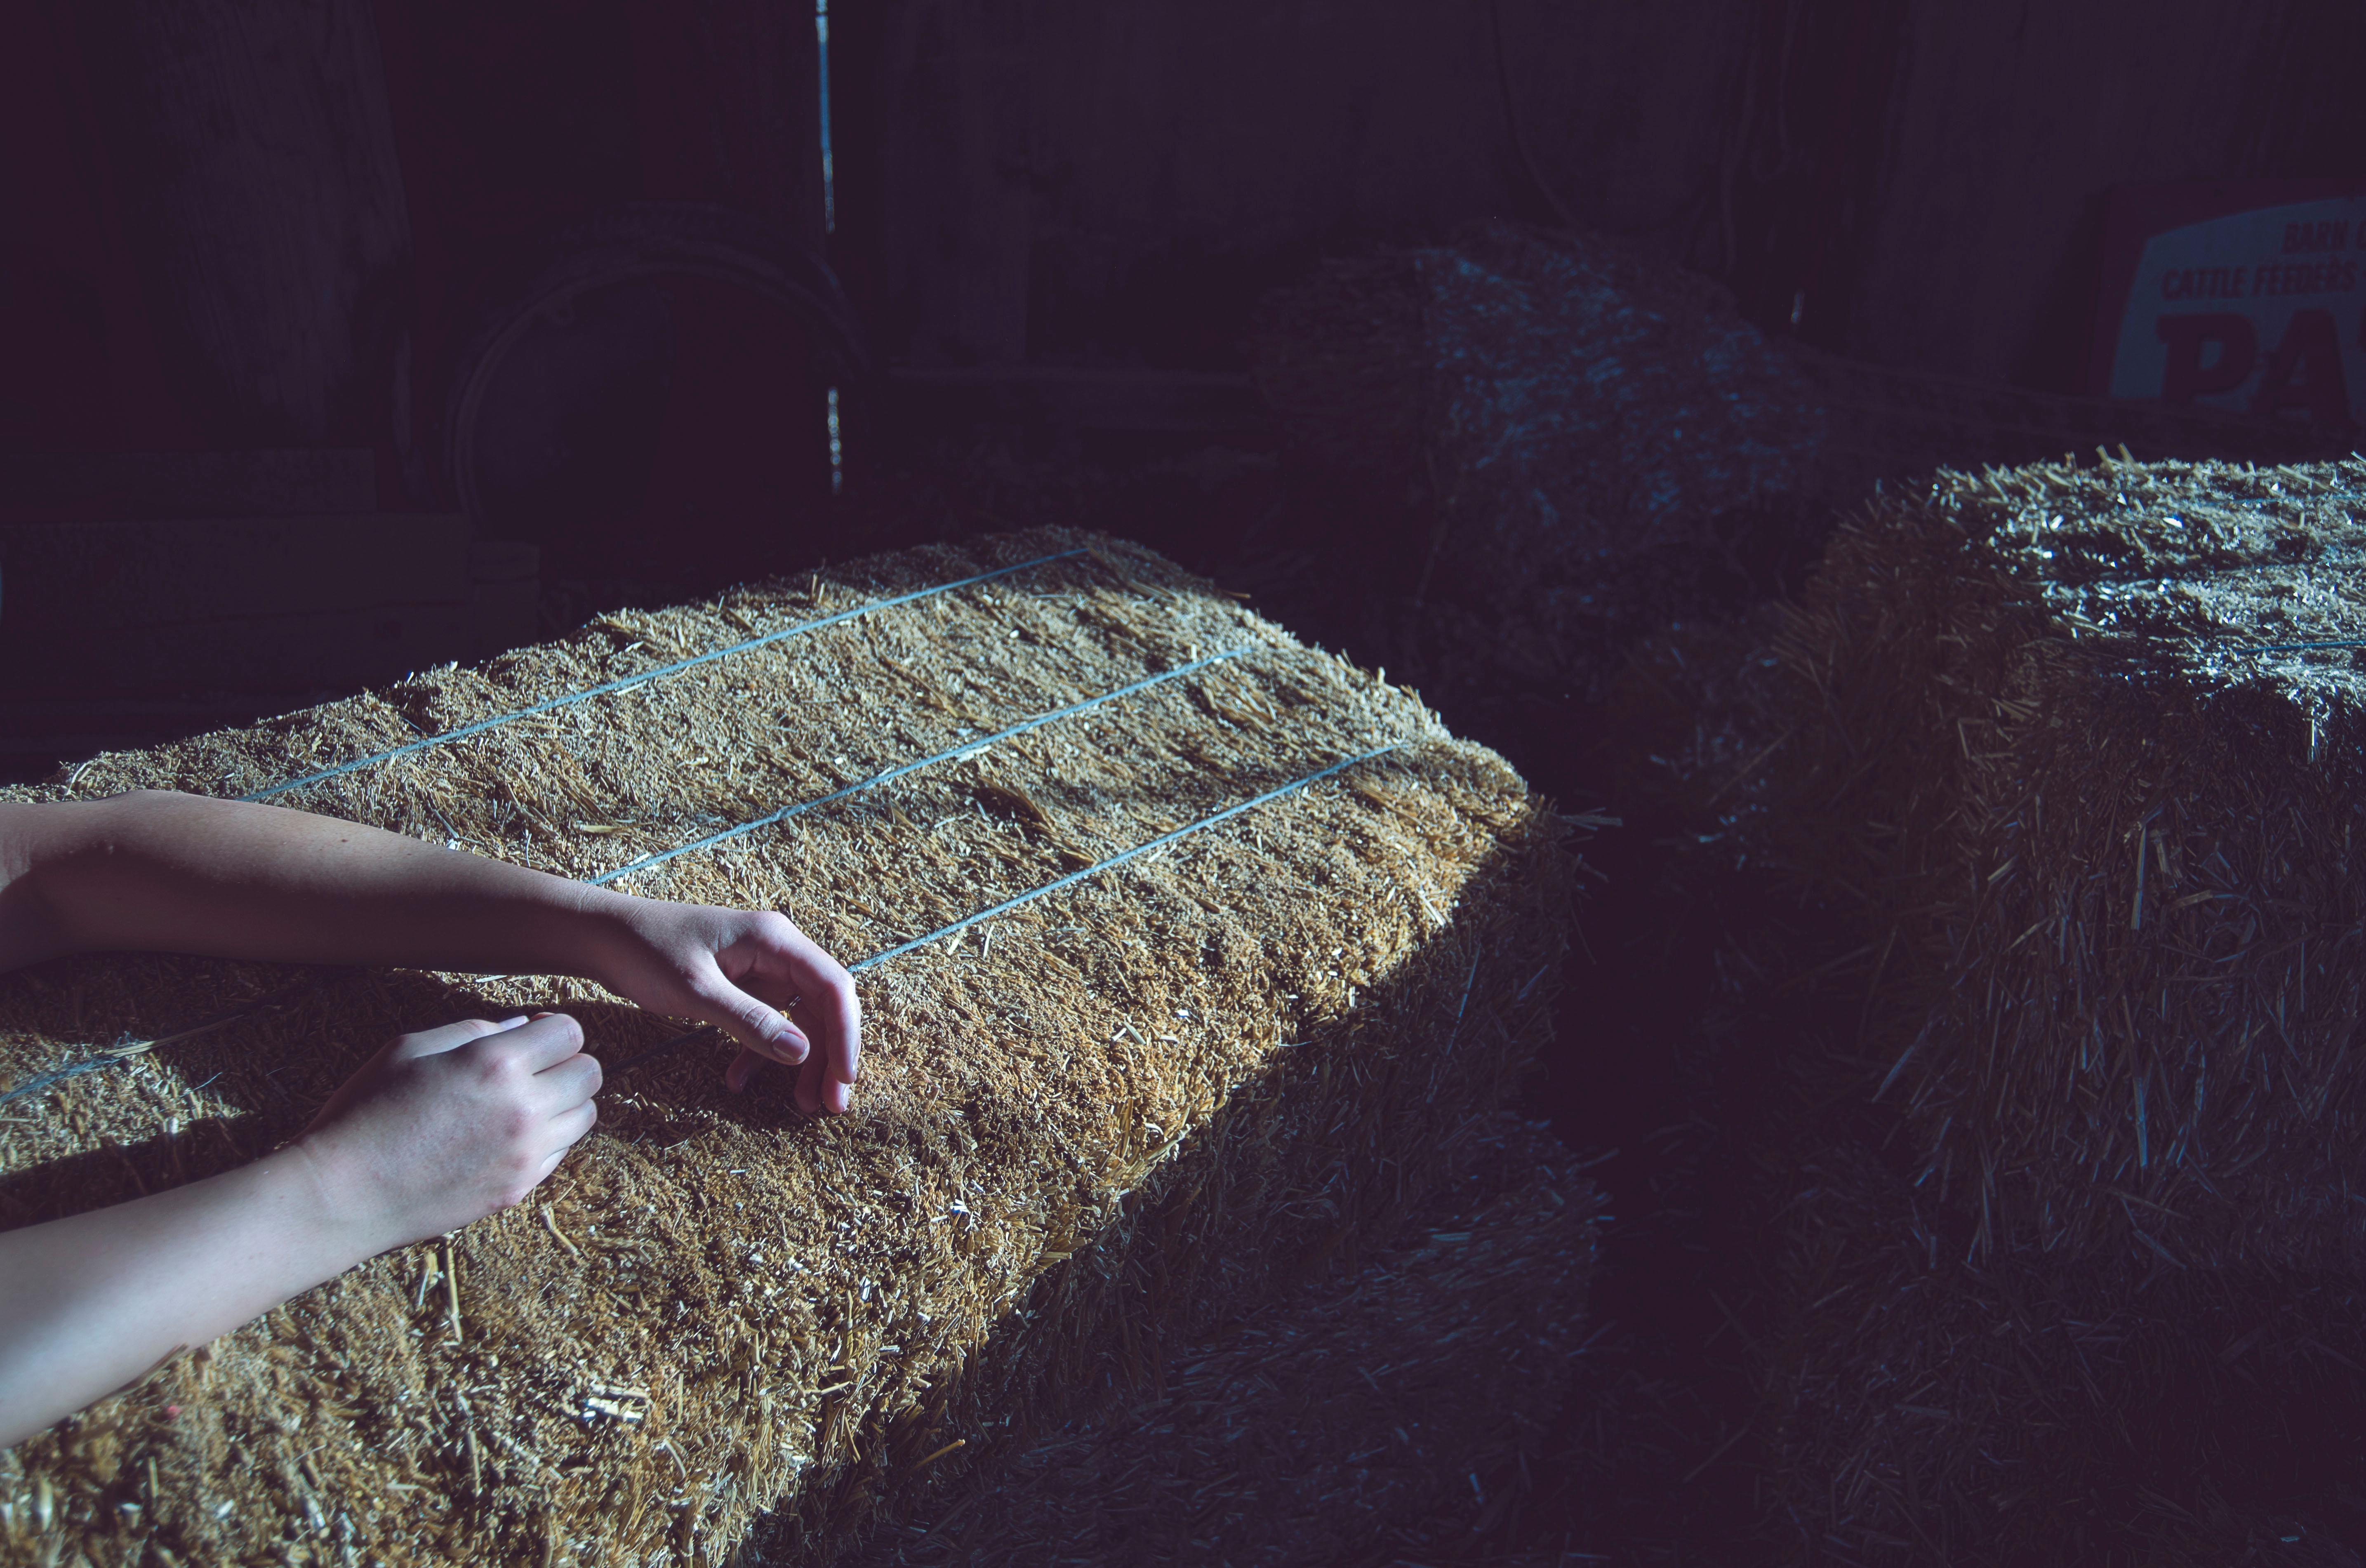
color, darkness, blue, art, image